Anarchism in Russia

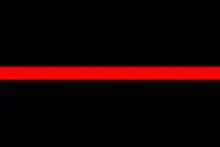
Flag of the Norilsk uprising.

Following the establishment of the Soviet Union, Vladimir Lenin was left incapacitated by a stroke and a Troika made up of Lev Kamenev, Joseph Stalin and Grigory Zinoviev assumed control of the state. The Troika government was briefly opposed by the council communists of the Workers' Group, but they were swiftly expelled from the Communist Party and eventually repressed entirely. When Lenin died of his ailments, a power struggle broke out between the Communist Party's various factions: the right-wing led by Nikolai Bukharin, the centre led by the Troika and the left-wing led by Leon Trotsky.